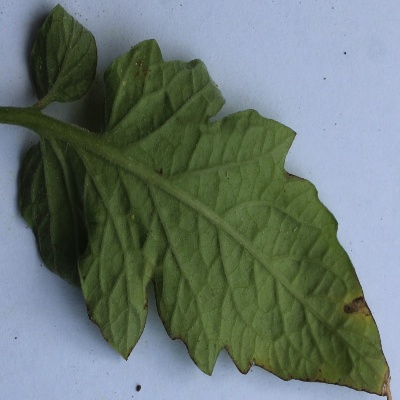
Crop: Tomato
Condition: leaf blight